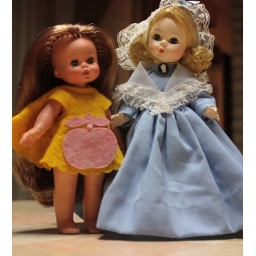
I found the Madame Alexander girl on Saturday's market in Utrecht and the Furga girl on a Sunday's market in Ravels, Belgium.